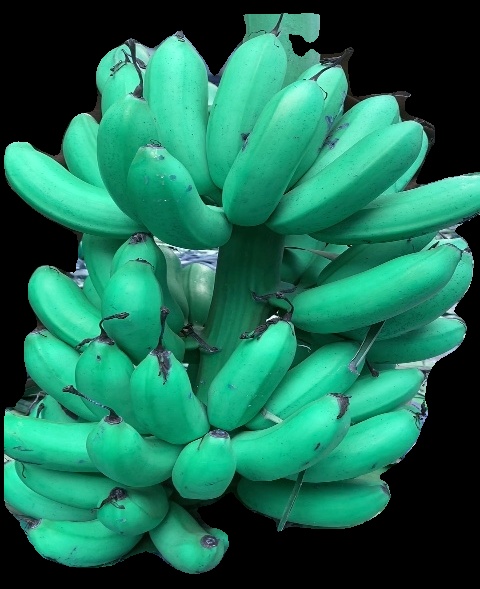
Variety: rasbale
Grade: grade1